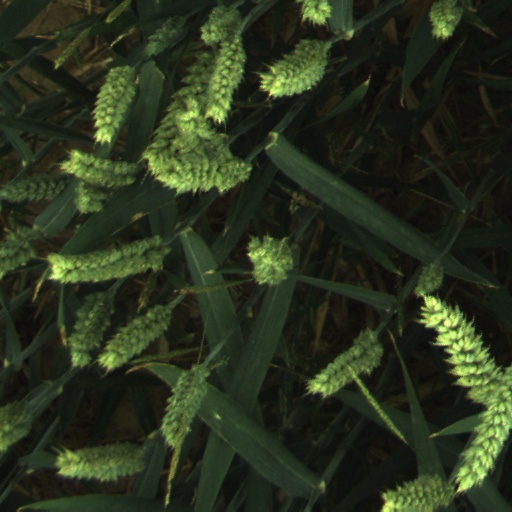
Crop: wheat